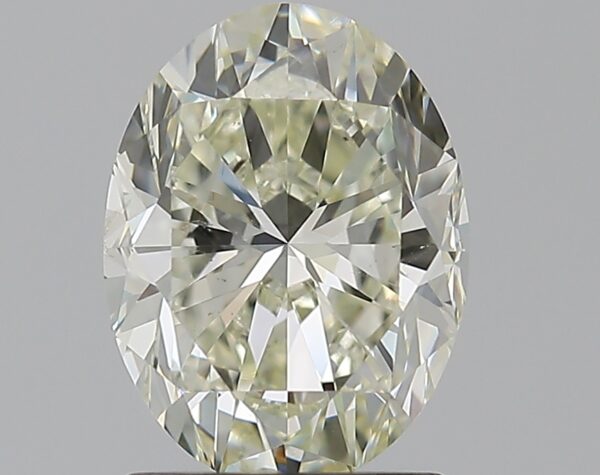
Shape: oval
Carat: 1.5
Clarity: SI2
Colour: L
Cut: GD
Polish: EX
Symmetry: VG
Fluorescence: N
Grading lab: GIA
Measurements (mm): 8.37 x 6.26 x 4.18